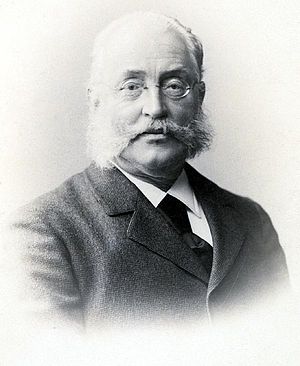
Max Eyth
Max Eyth, oprindelig Eduard Friedrich Maximilian Eyth var en tysk ingeniør og forfatter.